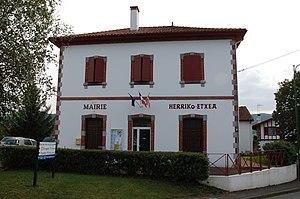
Isturits est une commune française située dans le département des Pyrénées-Atlantiques, en région Nouvelle-Aquitaine.